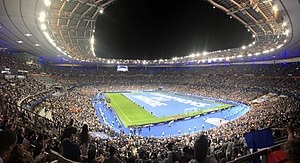
UEFA Champions League finalen 2006
Stade de France
UEFA Champions League finalen 2006 var en fodboldkamp der blev spillet den 17. maj 2006. Kampen blev spillet på Stade de France i Saint-Denis ved Paris, og skulle finde vinderen af UEFA Champions League 2005-06. De deltagende hold var spanske FC Barcelona og engelske Arsenal. Det var Barcelonas femte finale i UEFA Champions League. De vandt i 1992, men havde tabt de tre andre. Arsenal var i finalen for første gang i klubbens historie, og det var samtidig første gang et hold fra London var repræsenteret i den største europæiske finale for klubhold.